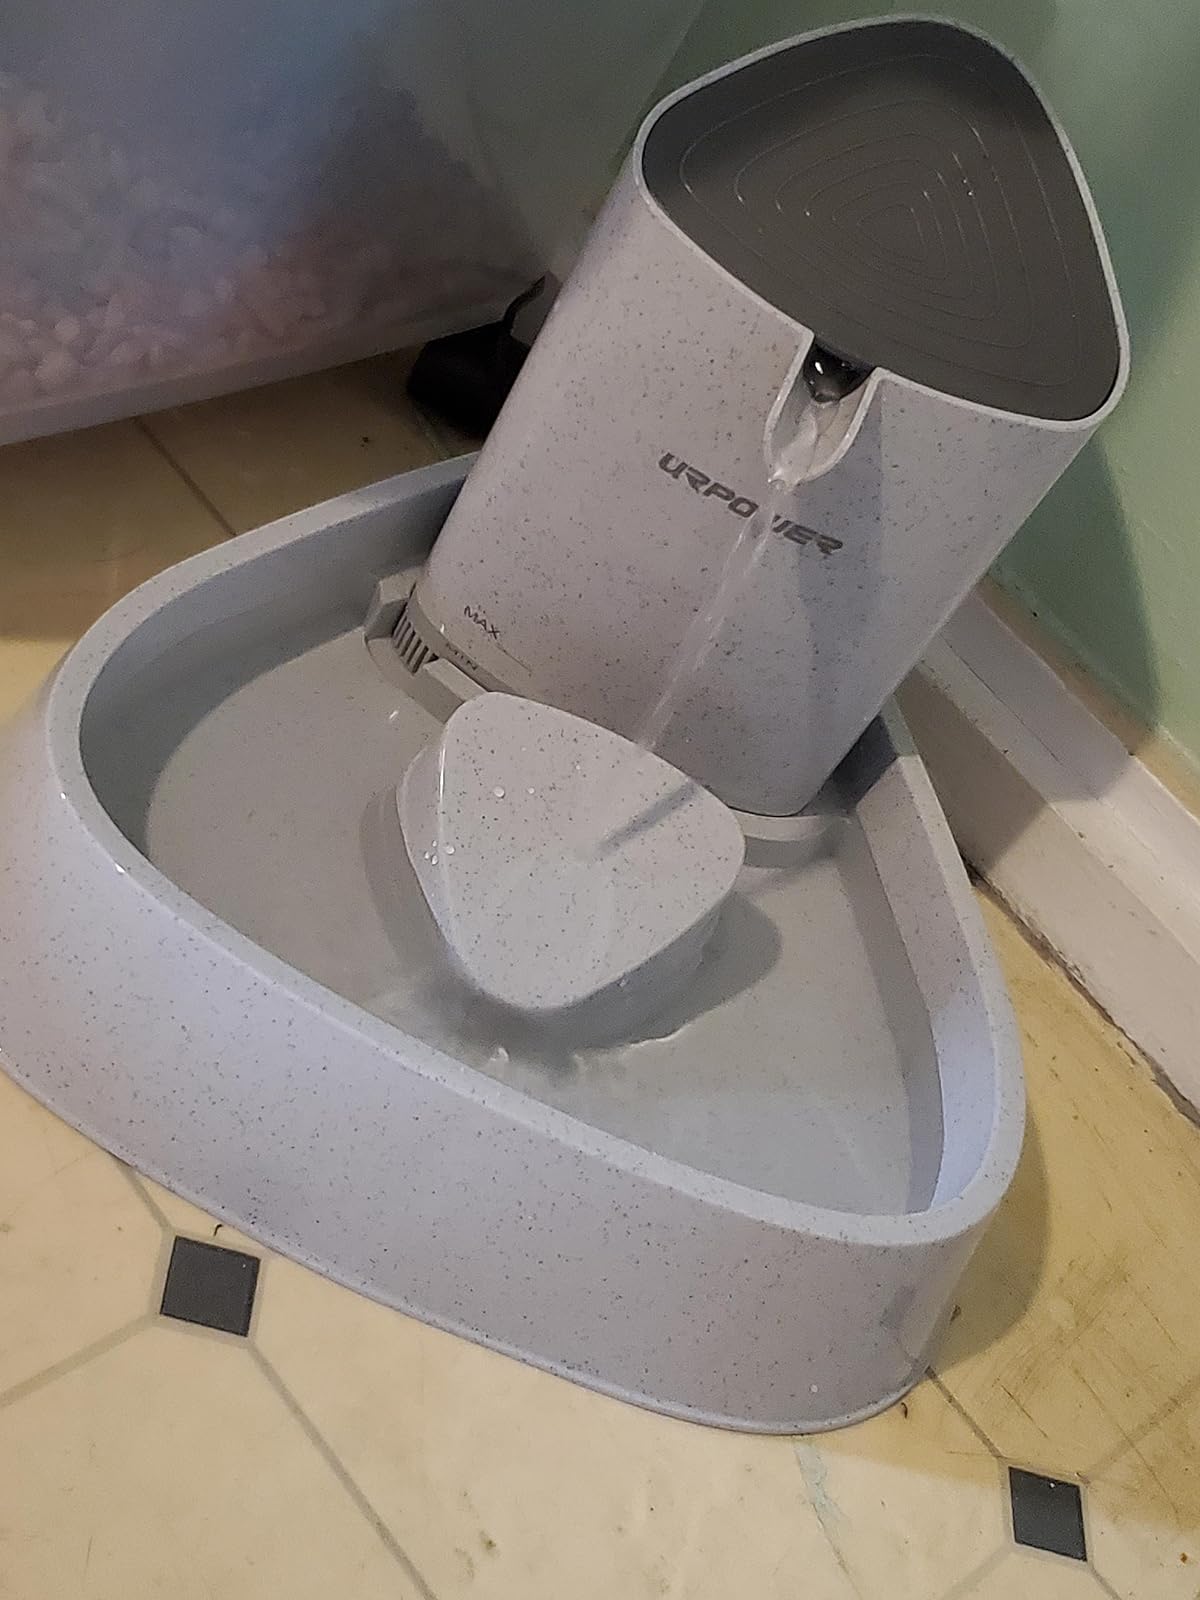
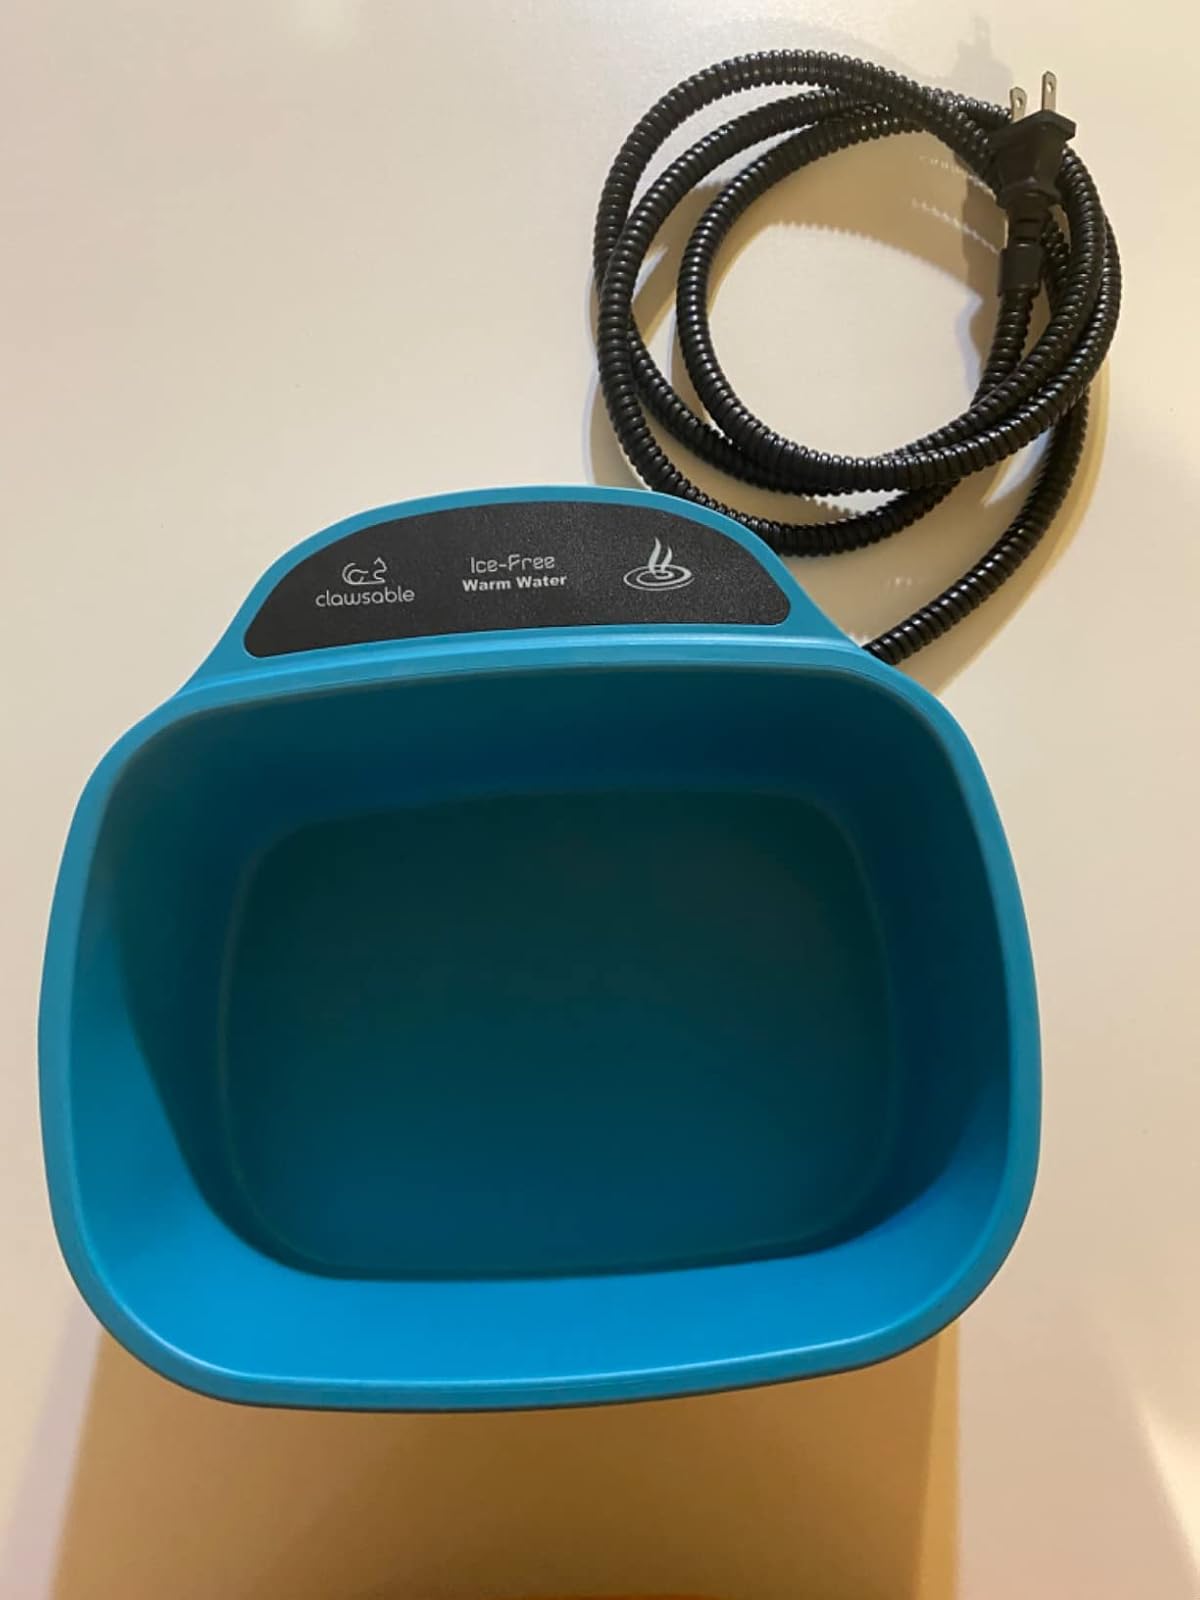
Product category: items_bowl
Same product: no